2009 ATP World Tour Finals

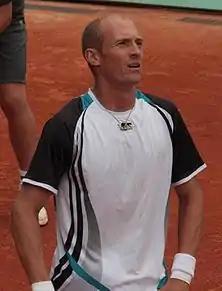
Nikolay Davydenko advances to the semifinals with victory over Söderling

Söderling still had to battle Davydenko, who was trying to claim the second semifinal berth. In the 7th game Davydenko failed to convert break points, as did Söderling in the next 8th, eventually leading to a tie break. There were no mini-breaks until the changeover, which was followed by three straight, giving Davydeno the set 7–4. In the 9th game of the second set Söderling broke at love and won the set 6–4, giving him the top spot in Group B. At 3–2 in the final set Davydenko broke to lead 5–2. Söderling held. At 5–3 with two match points, Davydenko double-faulted, but converted the next match point to win 6–3. This win meant that Davydenko would face Federer, becoming the only 2008 singles semifinalist to go through to the 2009 semifinals.